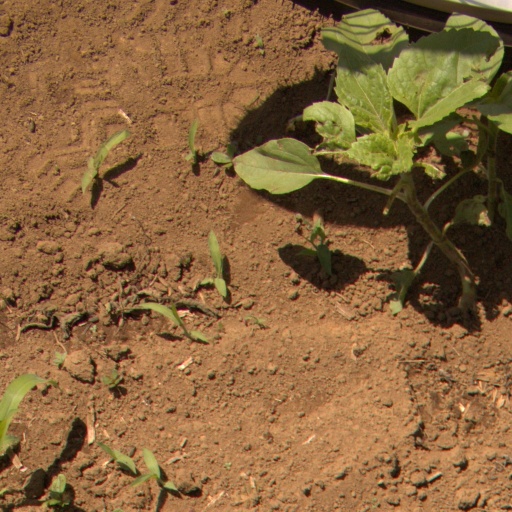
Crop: Jerusalem artichoke